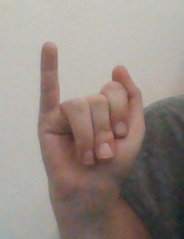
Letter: meem